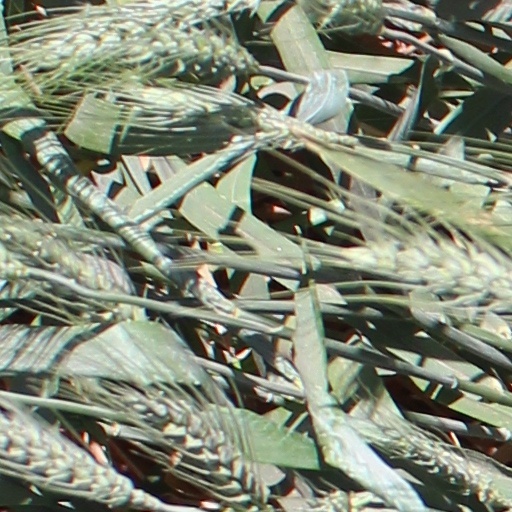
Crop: wheat